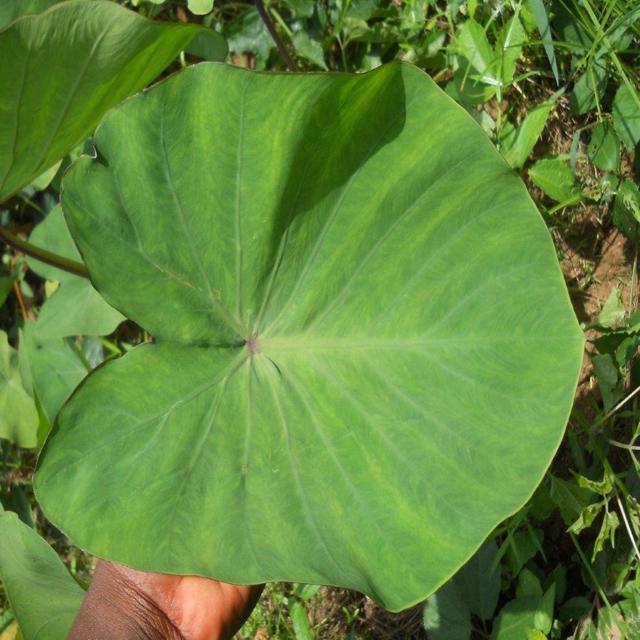
Label: Healthy